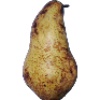
Label: Pear Abate 1